Small nucleolar RNA snoMBI-87

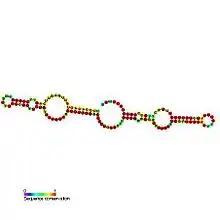
Predicted secondary structure and sequence conservation of SNORA36

In molecular biology, Small nucleolar RNA MBI-87 is a non-coding RNA (ncRNA) molecule which functions in the biogenesis (modification) of other small nuclear RNAs (snRNAs). This type of modifying RNA is located in the nucleolus of the eukaryotic cell which is a major site of snRNA biogenesis. It is known as a small nucleolar RNA (snoRNA) and also often referred to as a "guide RNA".